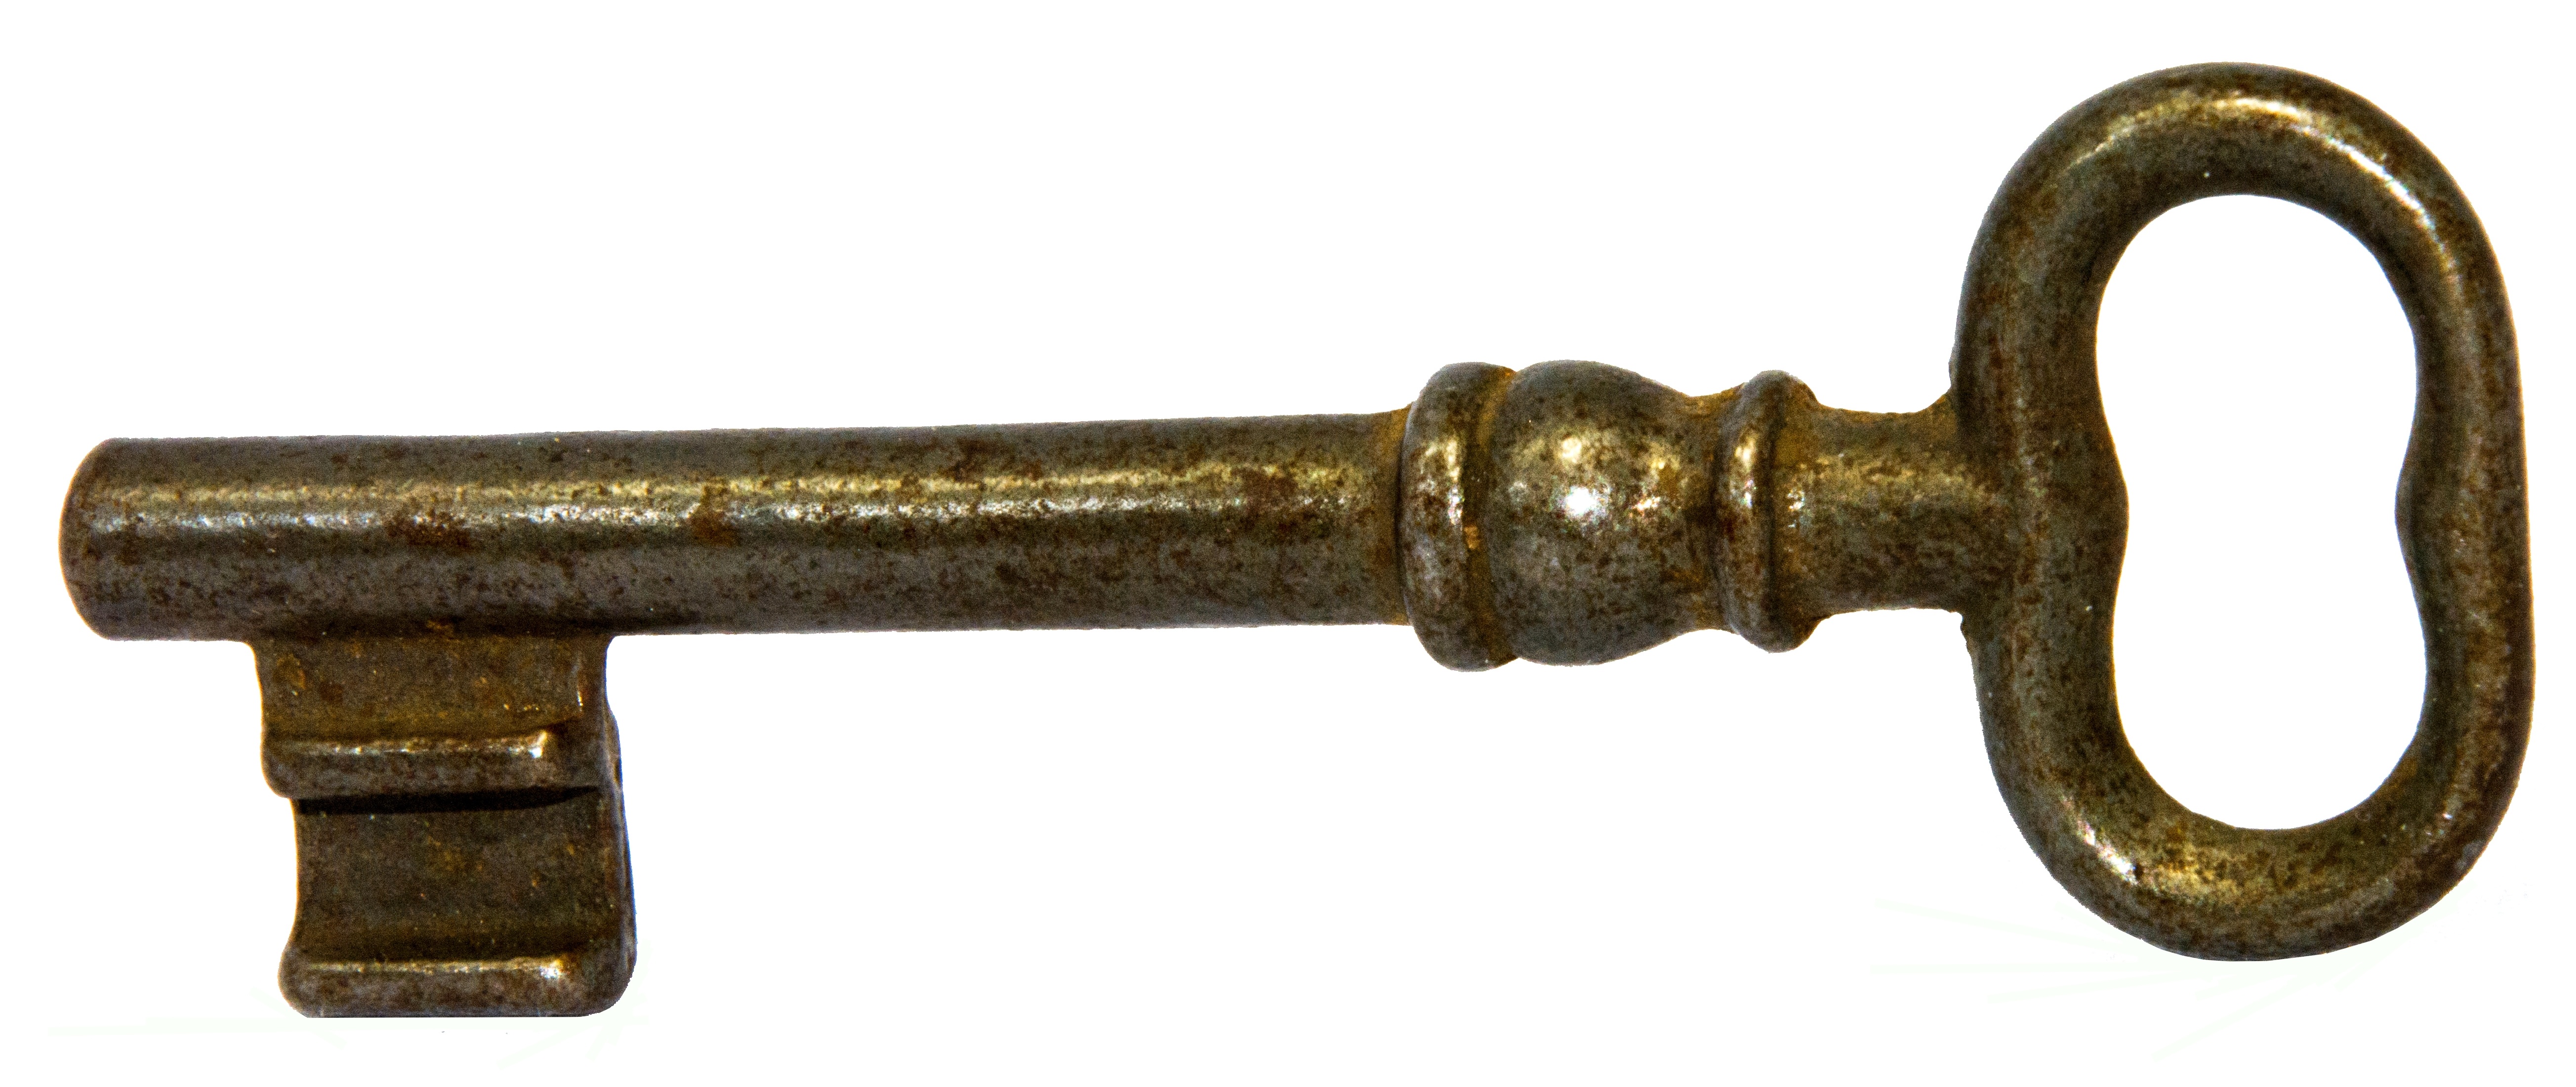
old, key, metal, close, material, product, brass, bronze, rusted, iron, metallic